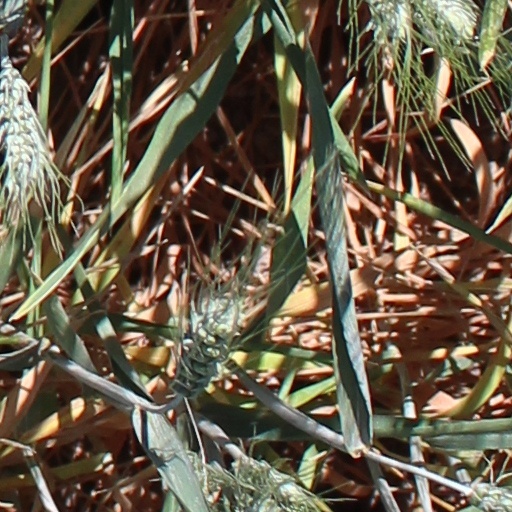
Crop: wheat